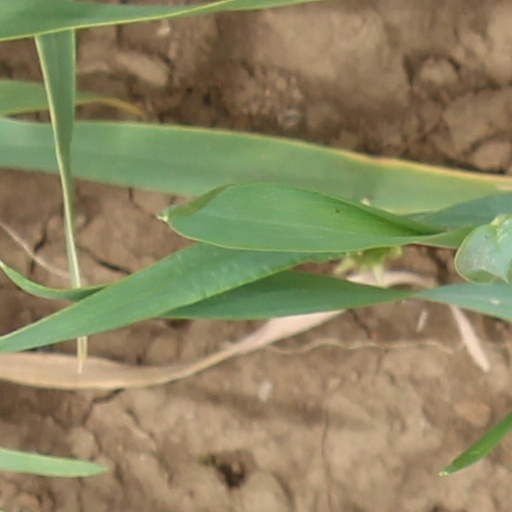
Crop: wheat